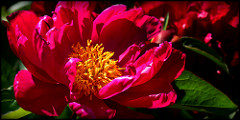
Flower: rose